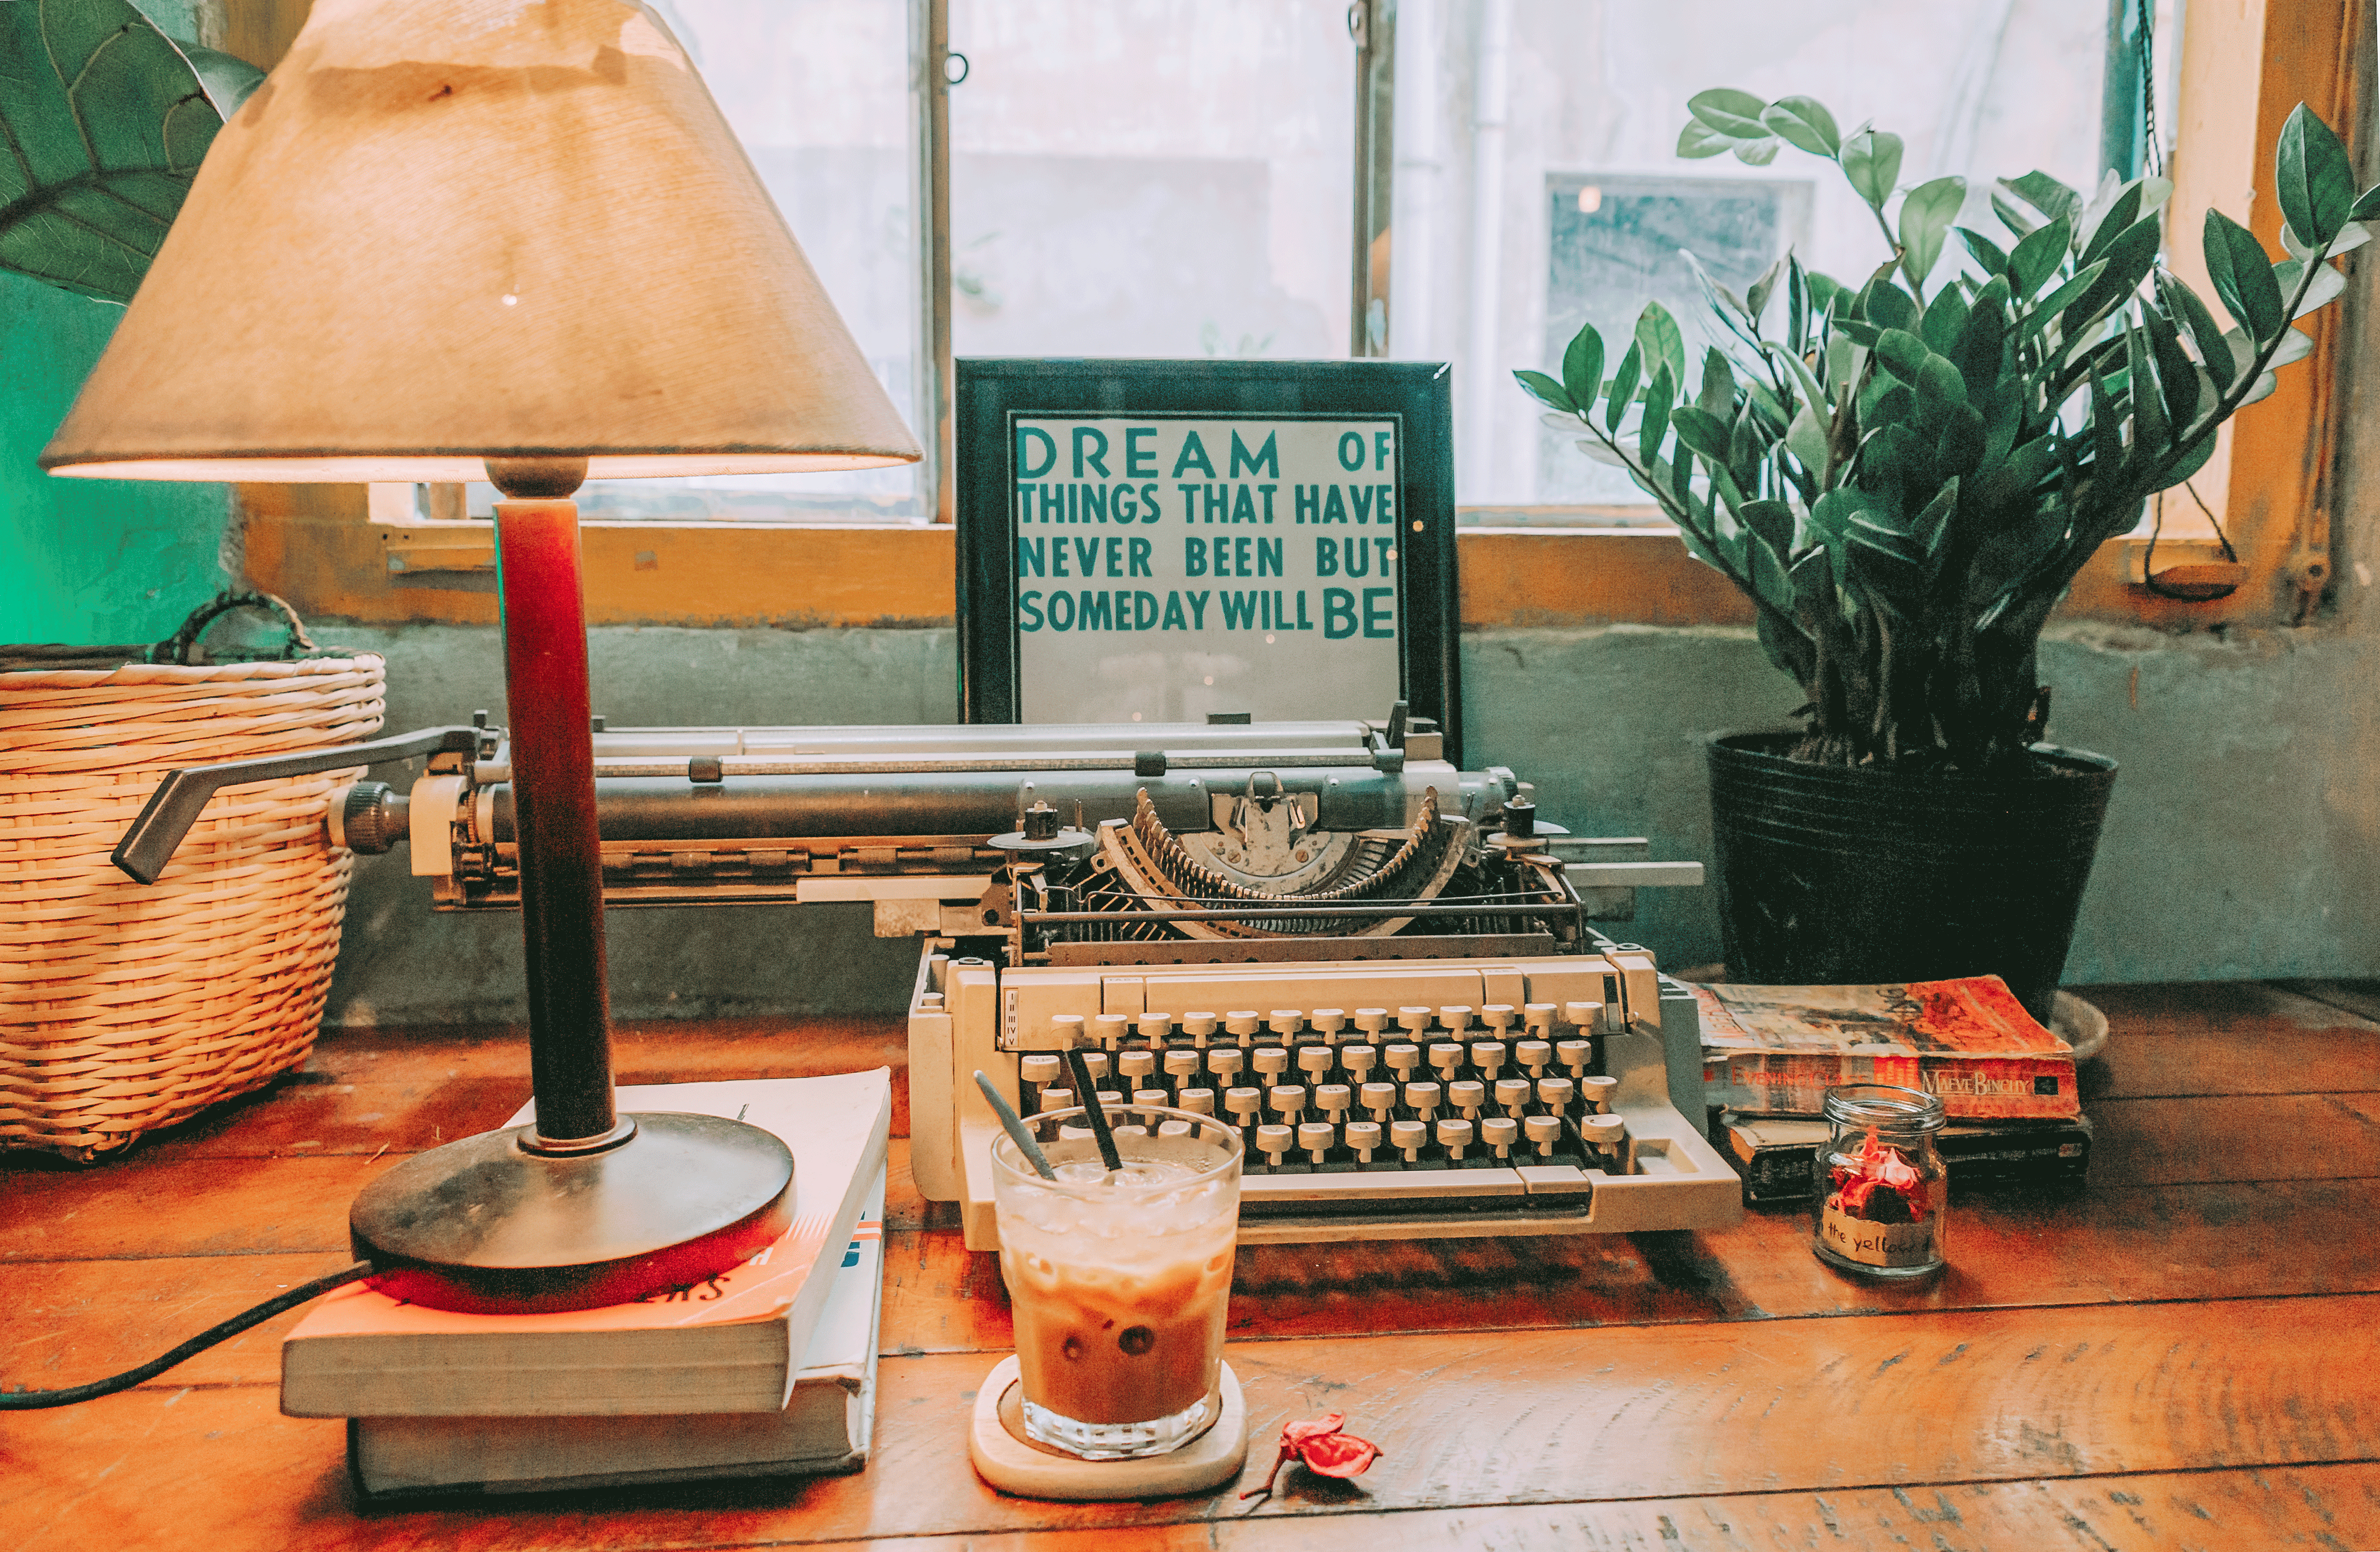
quotes, wallpaper, landscape, art, photography, vintage, pastel, lovely, cute, typography, happy, live, light, table, furniture, typewriter